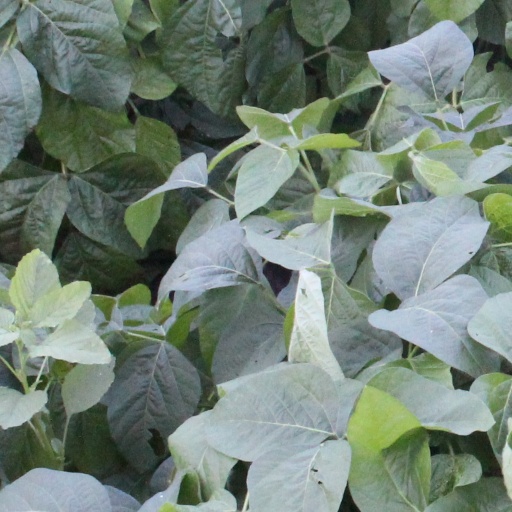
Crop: soybean